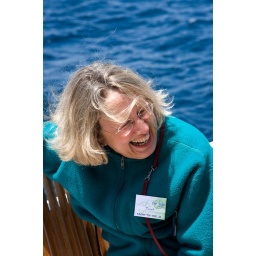
mom on boat in chair day 2 pm_P3E7970.jpg